Samakkhi Witthayakhom School

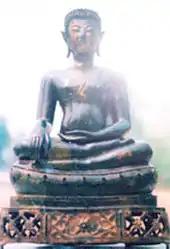
Phra Phutthamani Maitri Rattana

The school anthem is "March of Samakkhi Witthayakhom", composed by the Council of Teaching Staffs of the school in 1940 for use in cheering sport competitions. The march lyrics invite people to come join the school's sport competitions, as well as call for unity and perseverance among the competitors.